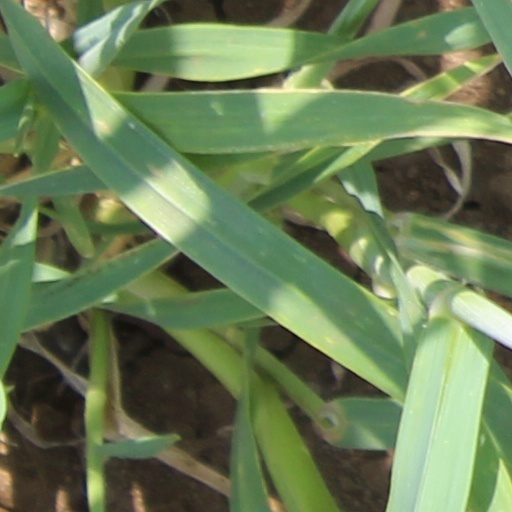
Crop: wheat